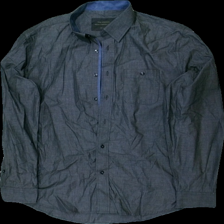
View: front
Type: Shirt
Category: Men
Brand: Skill
Colors: Grey, Blue
Material: 60% bomull 40% polyester
Cut: Regular
Size: XL
Season: All
Price range: <50
Recommended usage: Reuse
Description: grå blå skjorta med svarta knappar